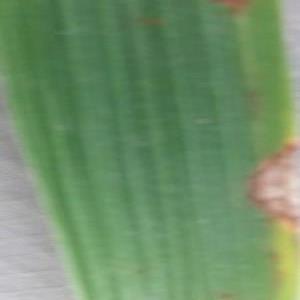
Disease: Blast